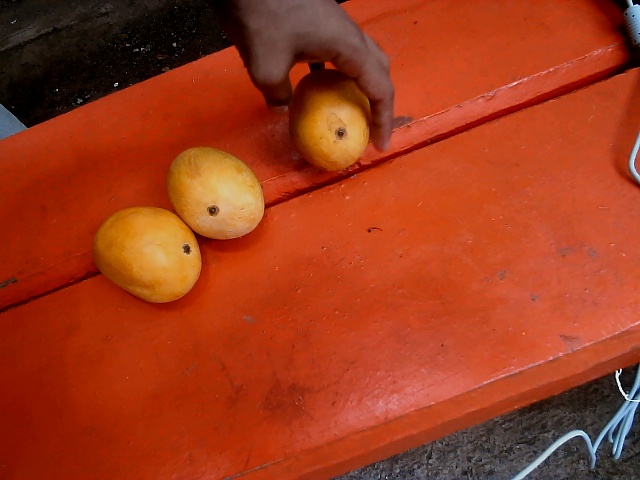
Label: Ripe_Mango